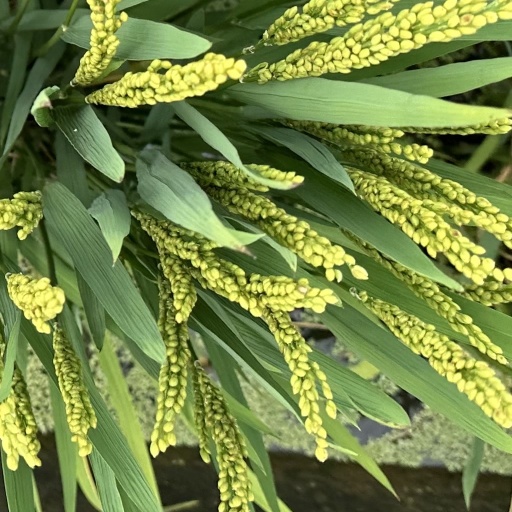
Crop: rice